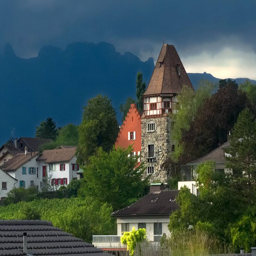
Red House